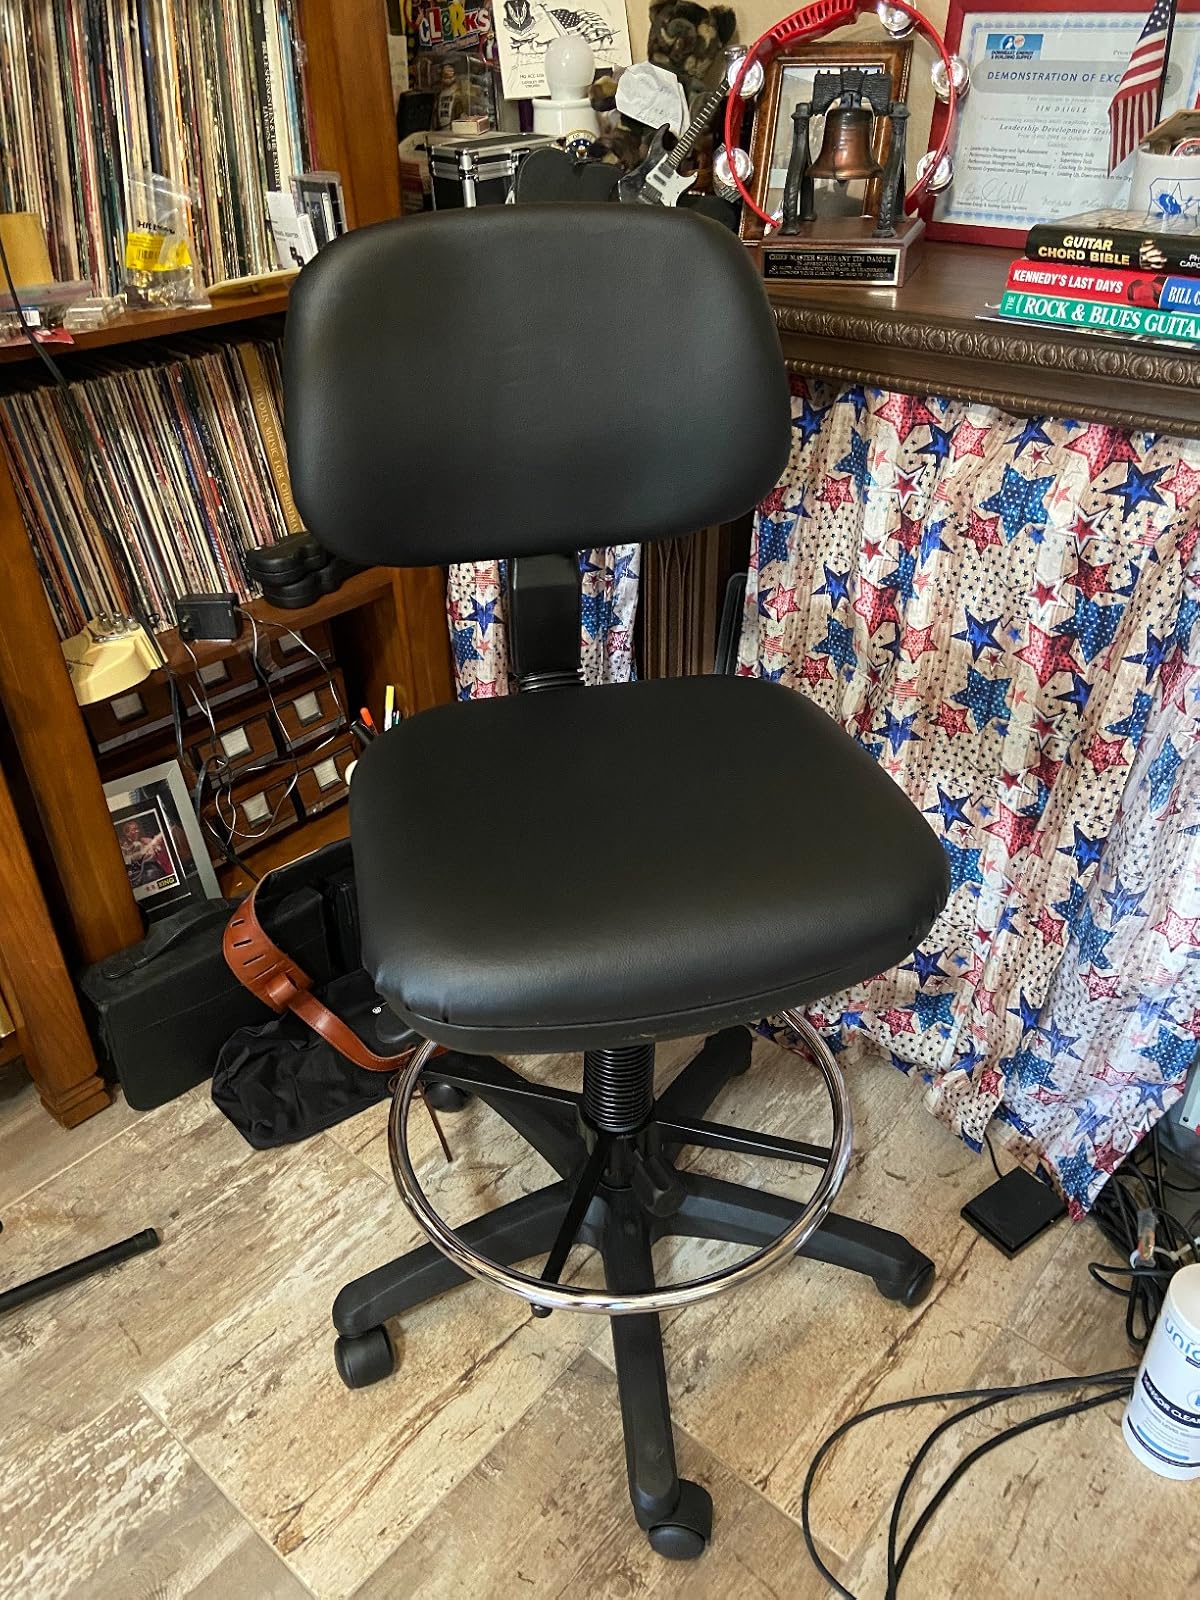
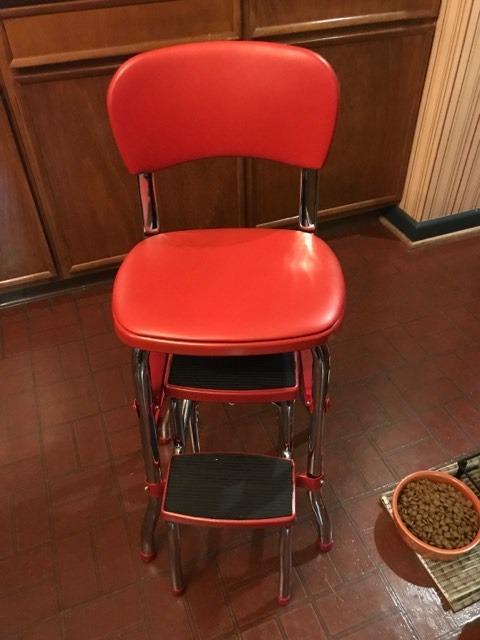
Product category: items_chair
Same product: no